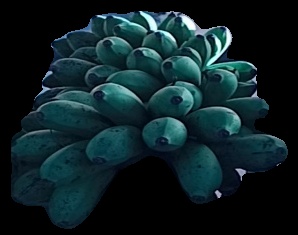
Variety: rasbale
Grade: grade2